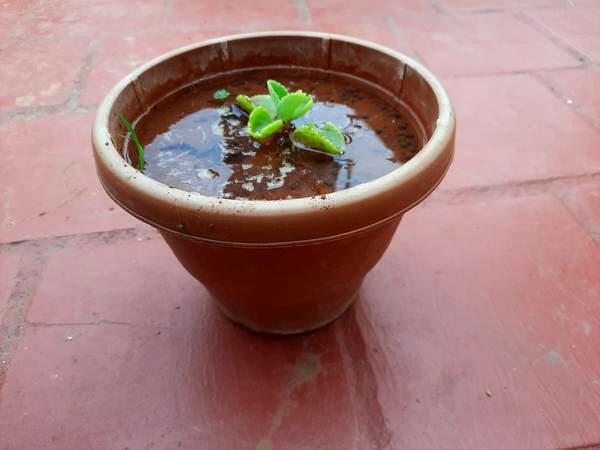
Plant: Doddapatre